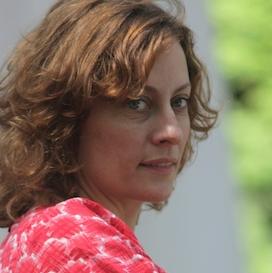
Age: 39